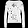
Label: Pullover